Yantara County

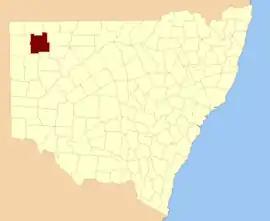
Location in New South Wales

Yantara County is one of the 141 cadastral divisions of New South Wales.